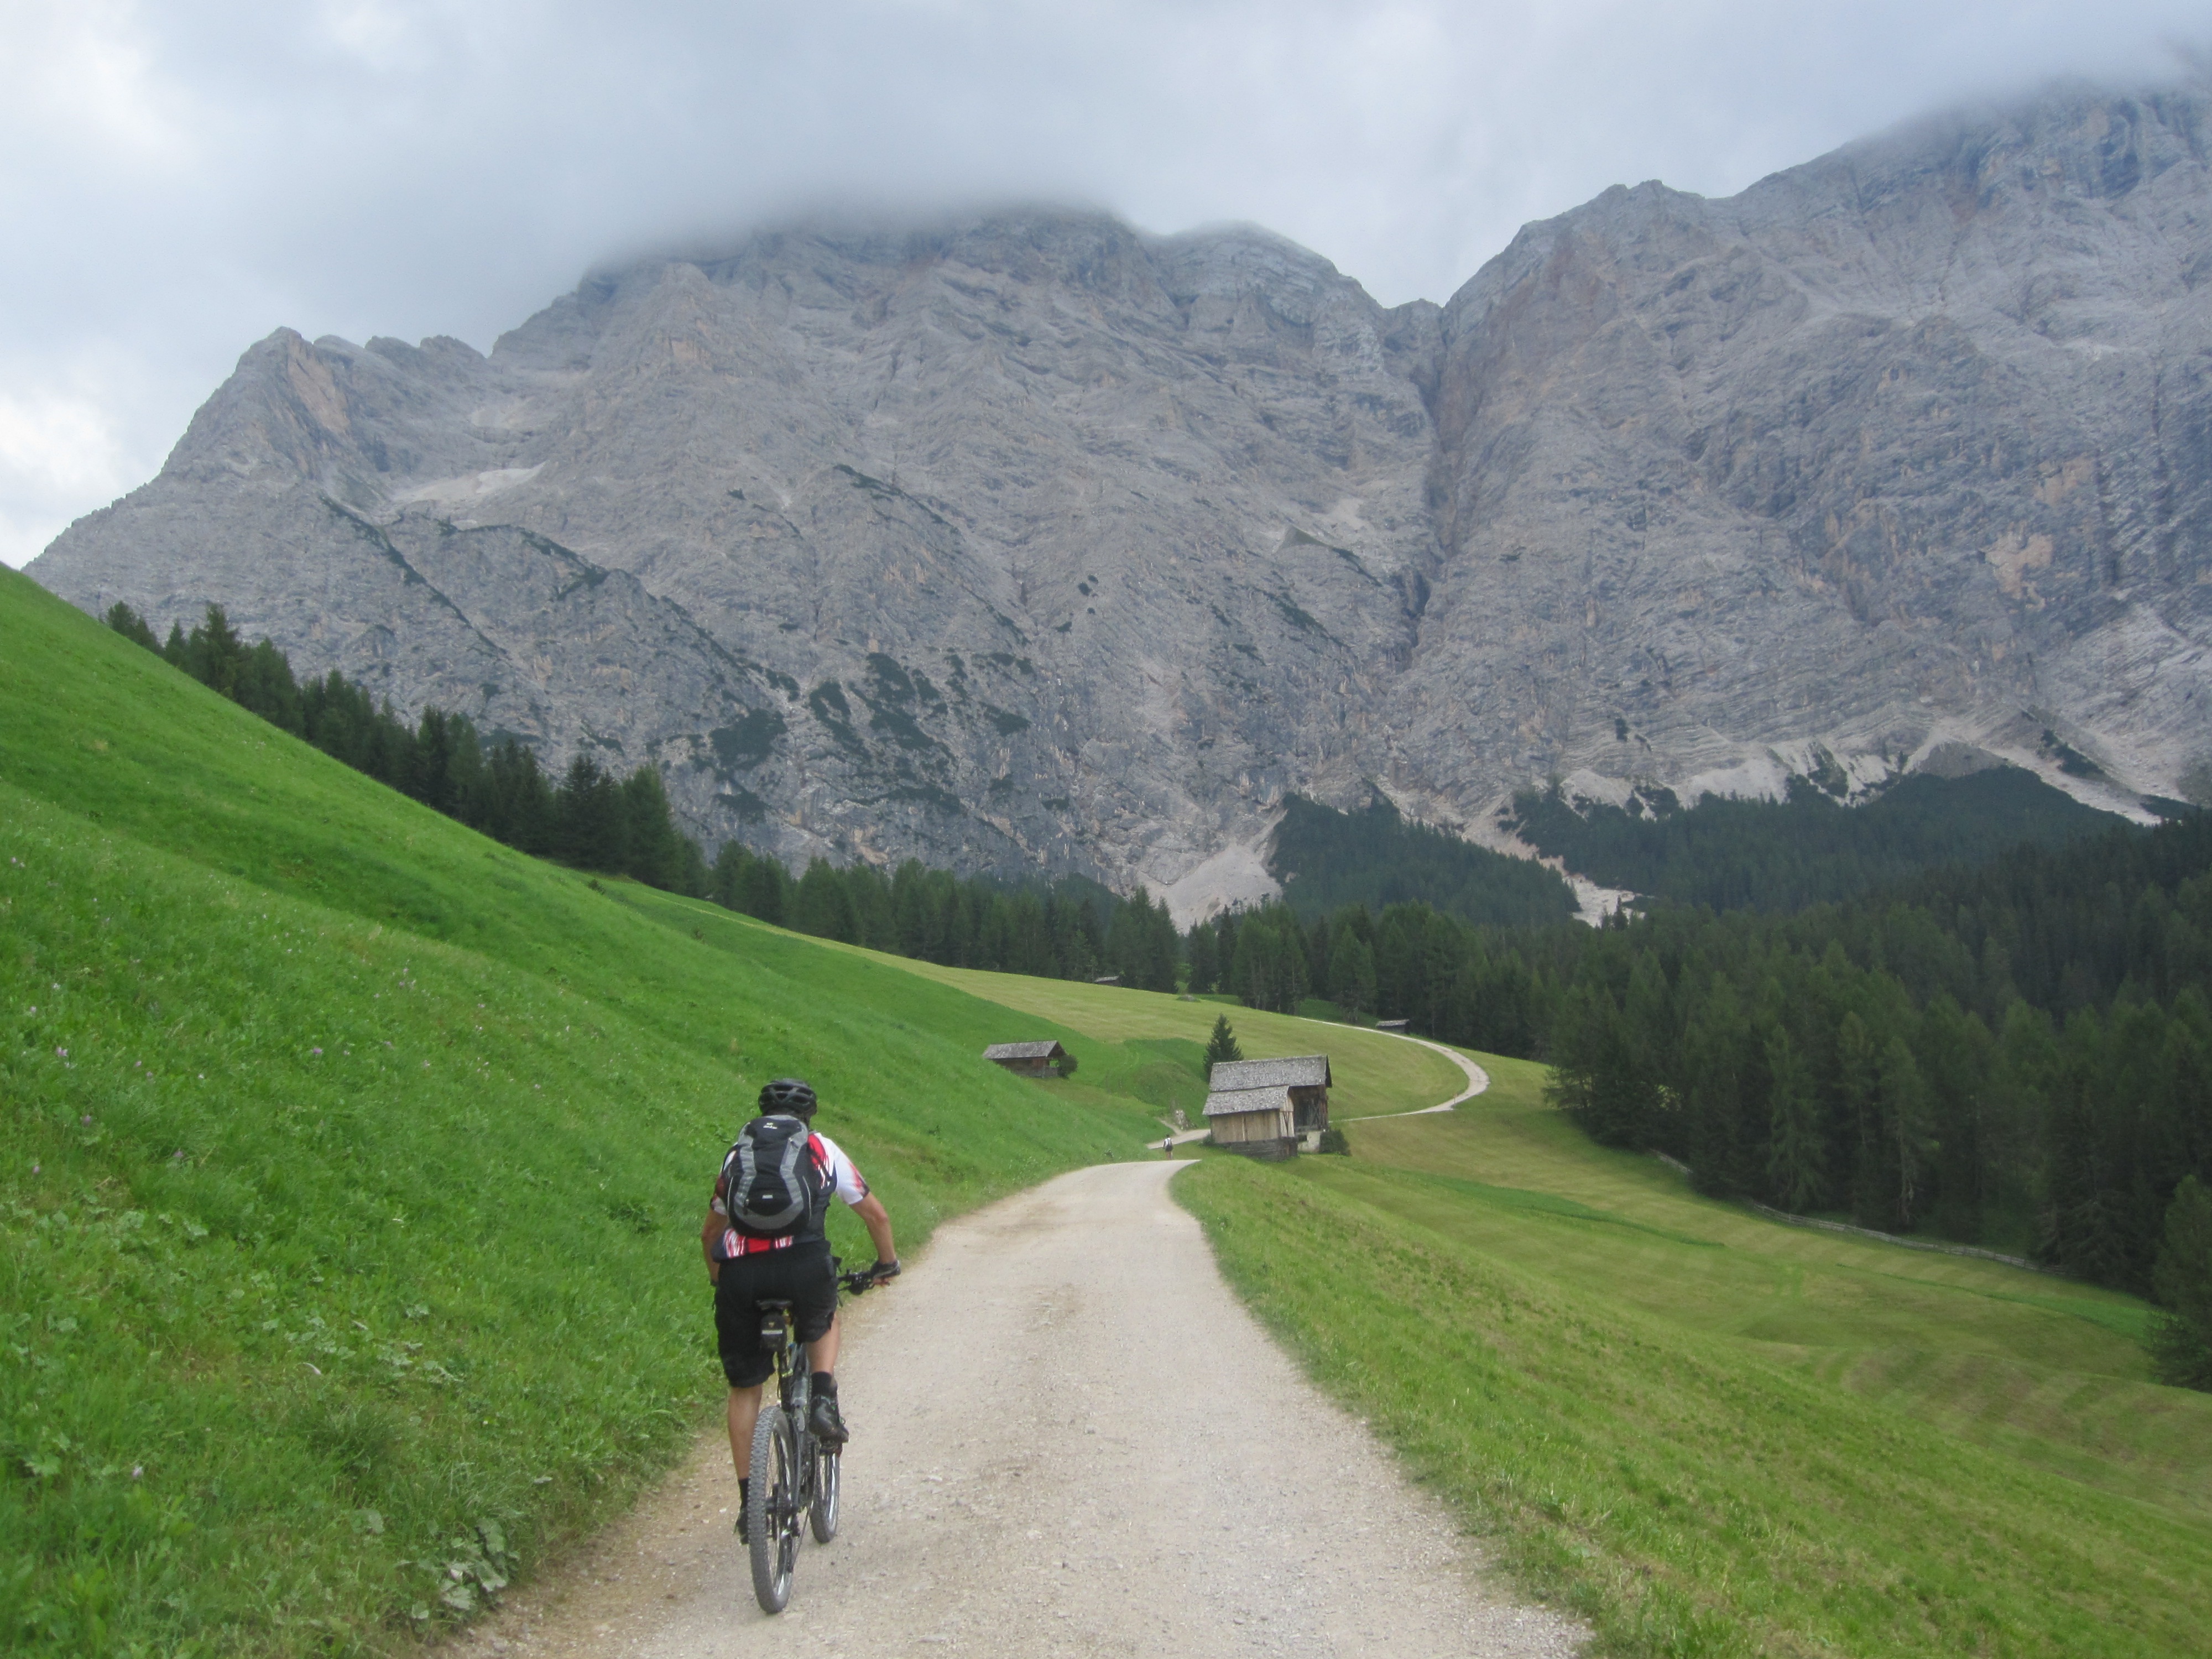
path, rock, walking, mountain, hiking, trail, meadow, hill, adventure, valley, mountain range, green, exit, storm, italy, highland, ridge, sports, mountains, alps, forests, plateau, fell, away, cyclists, dolomites, landform, mountain pass, transalp, geographical feature, mountainous landforms